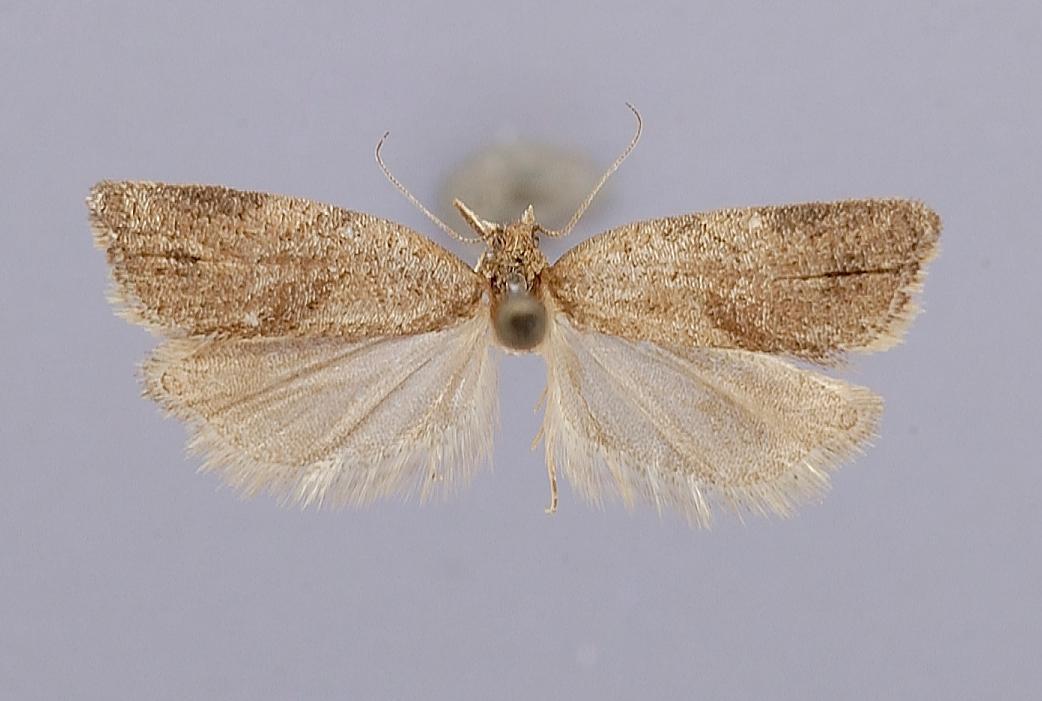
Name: Argyrotaenia cibdela
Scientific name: Argyrotaenia cibdela Razowski, 1988
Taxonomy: Animalia, Arthropoda, Insecta, Lepidoptera, Tortricidae
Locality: Cusco, Tambomachay, Cauca, Colombia
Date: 3 Feb 1959